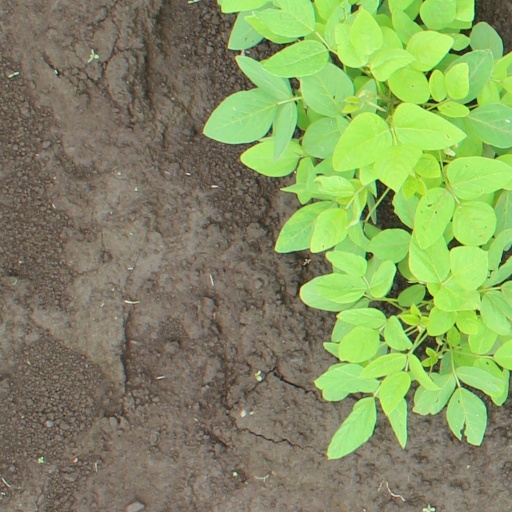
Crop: soybean